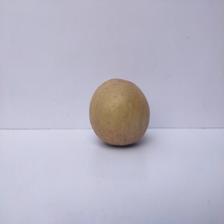
Size: Large